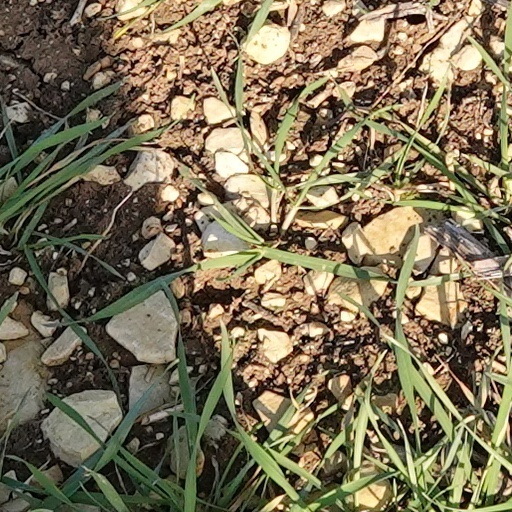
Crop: wheat